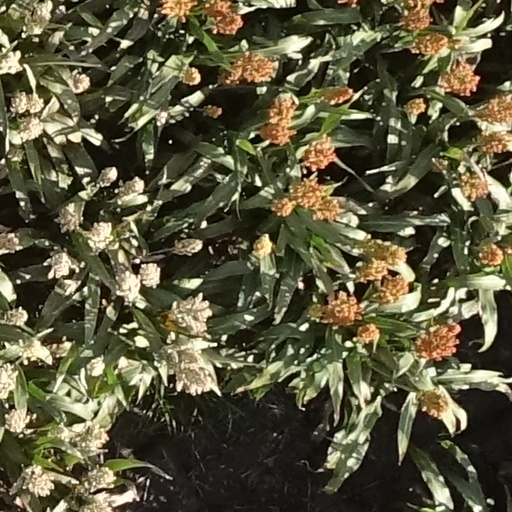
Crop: sorghum